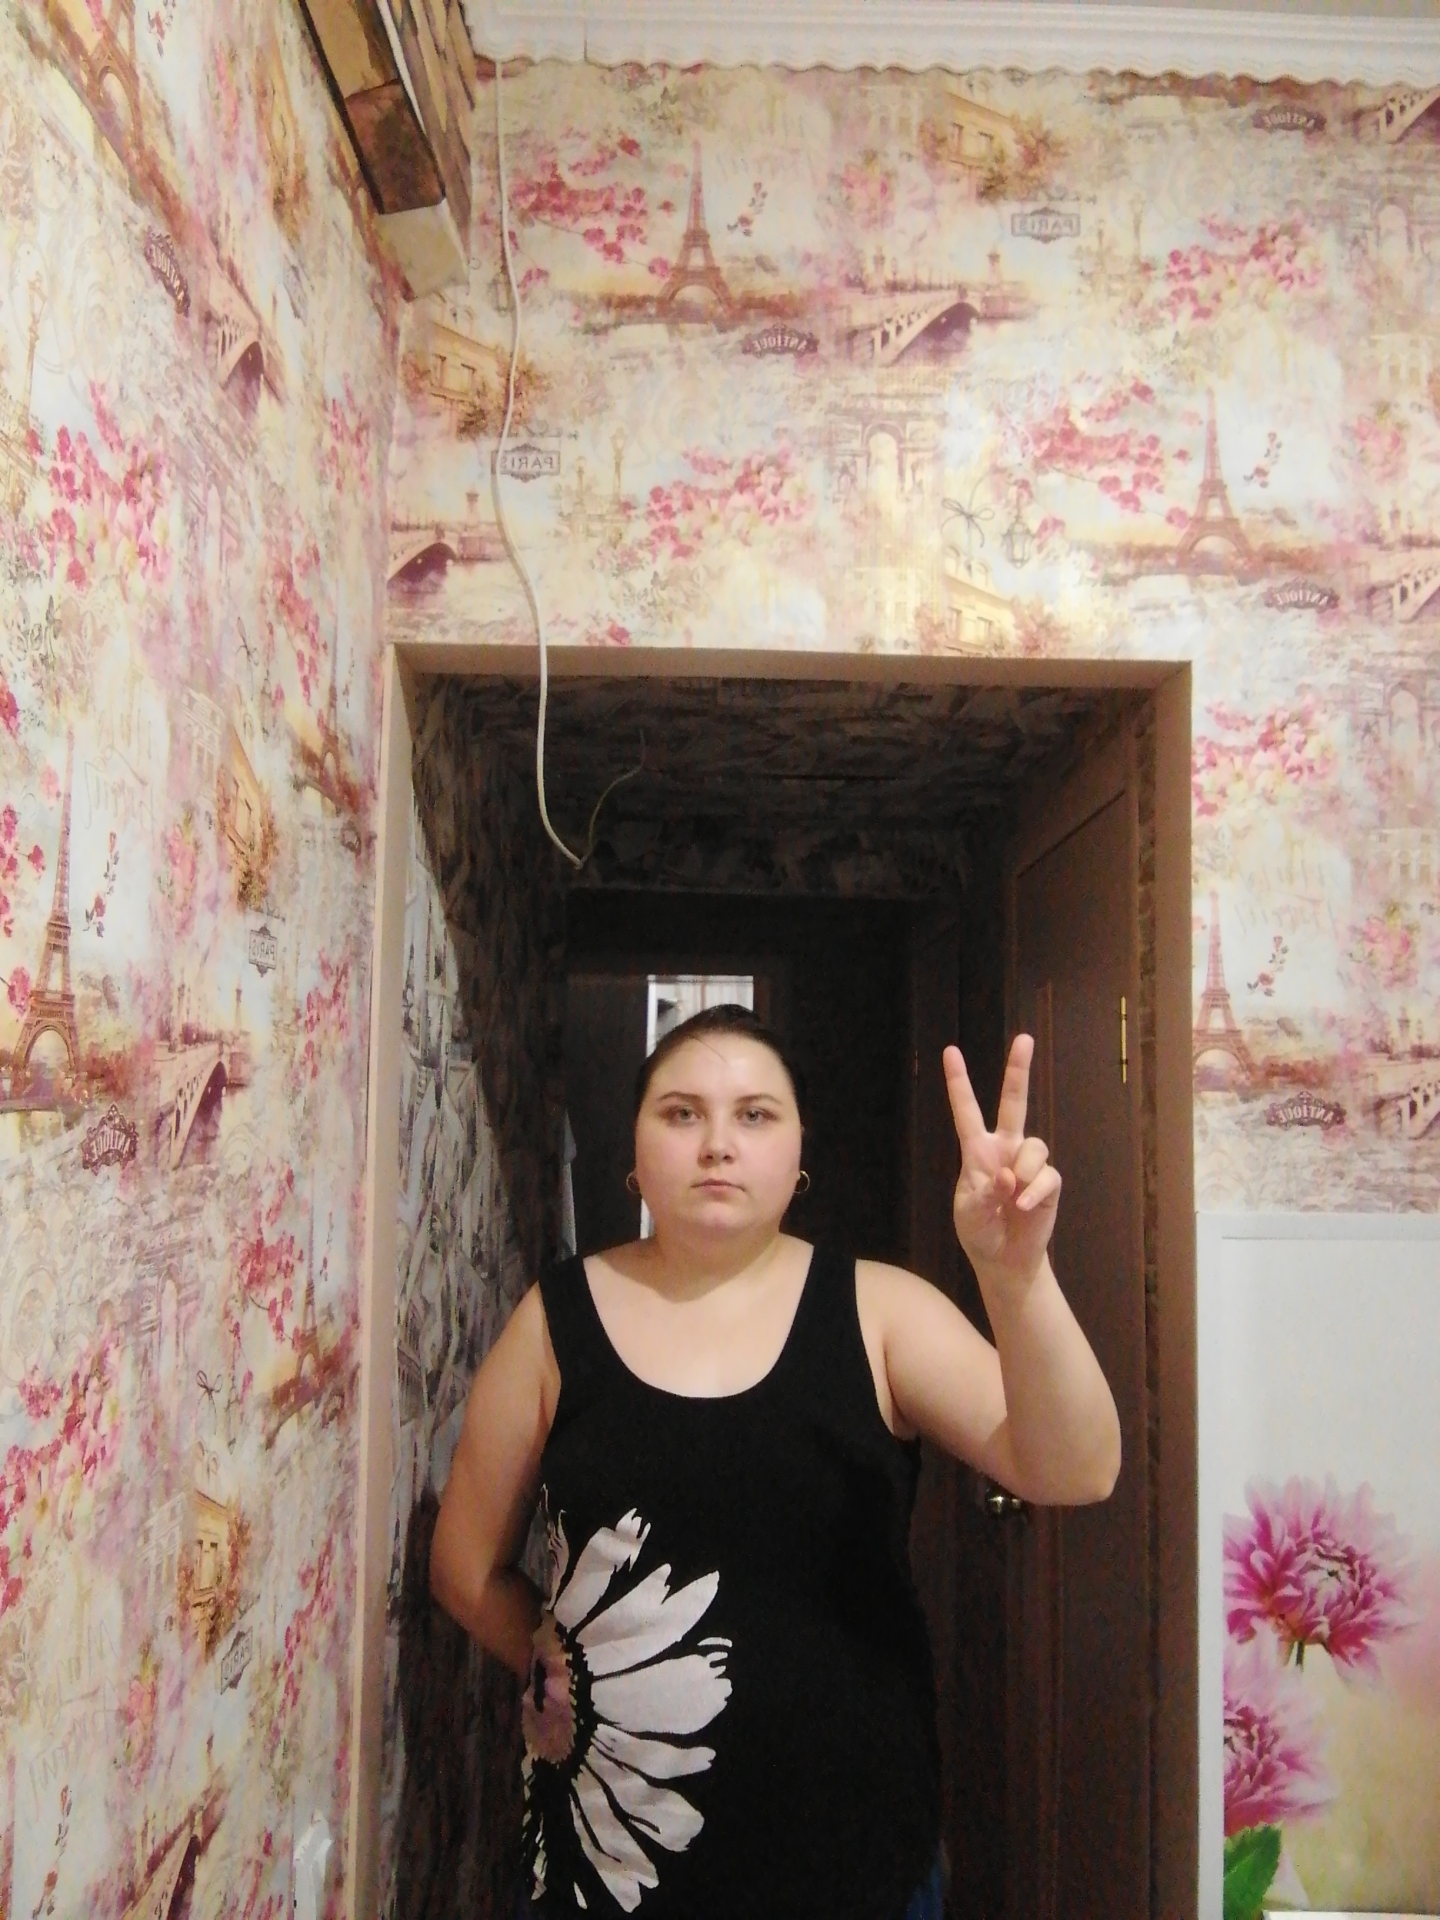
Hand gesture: peace